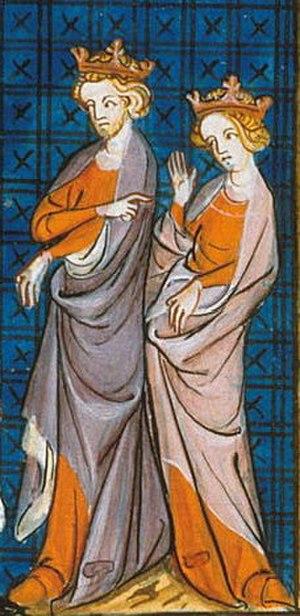
Henri II fut comte d'Anjou et du Maine, duc de Normandie et d'Aquitaine et roi d'Angleterre.
Cette page concerne l'année 1152 du calendrier julien.